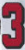
Number: 3